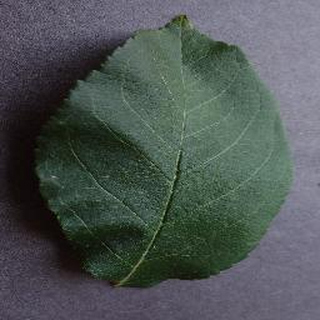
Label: healthy_apple